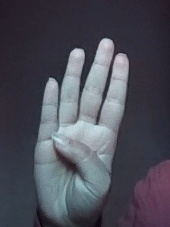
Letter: kaaf